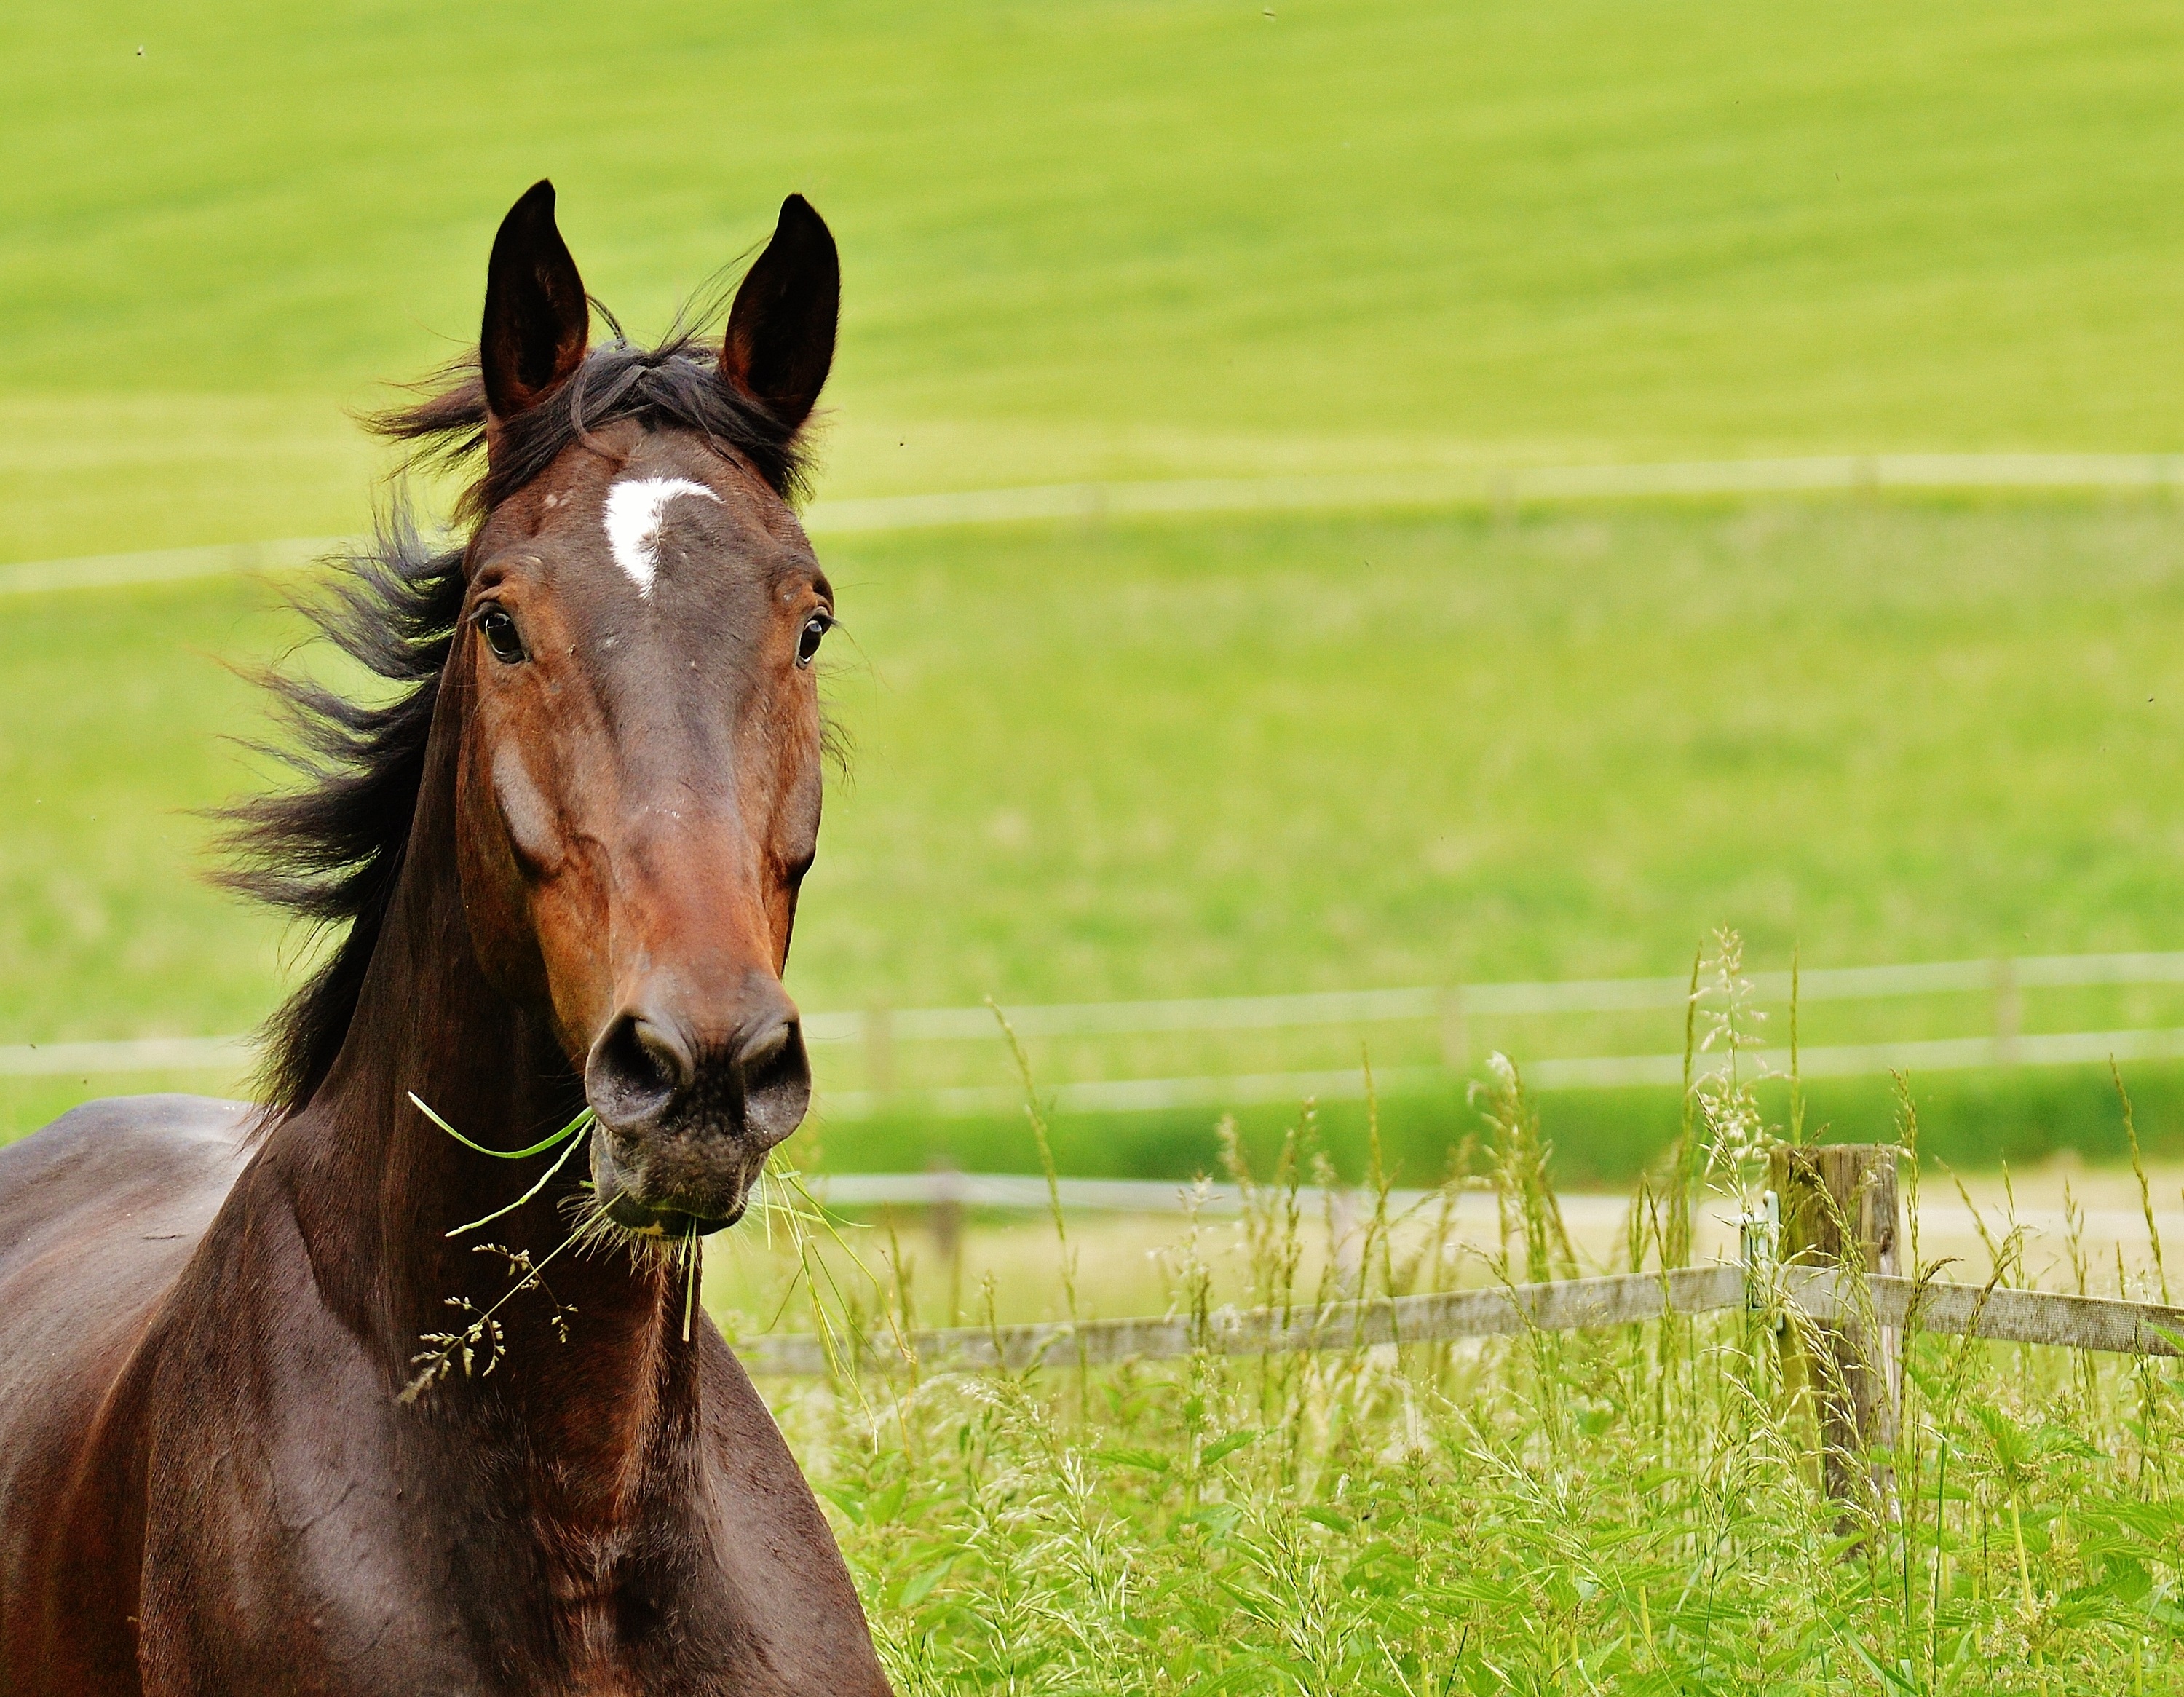
nature, grass, field, farm, meadow, prairie, green, pasture, grazing, horse, brown, mammal, stallion, mane, eat, fauna, graze, paddock, grassland, vertebrate, mare, coupling, foal, rural area, equestrianism, eventing, horse like mammal, mustang horse